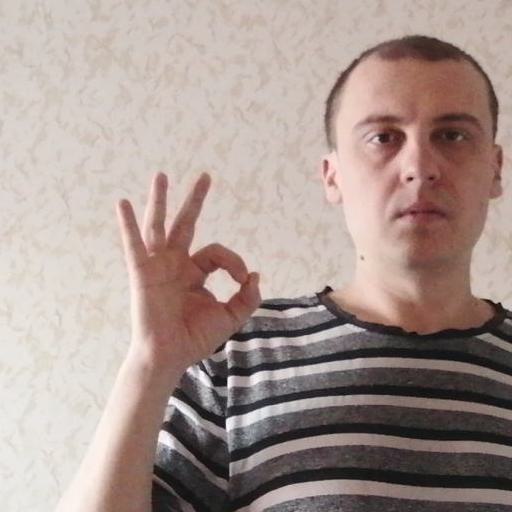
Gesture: ok